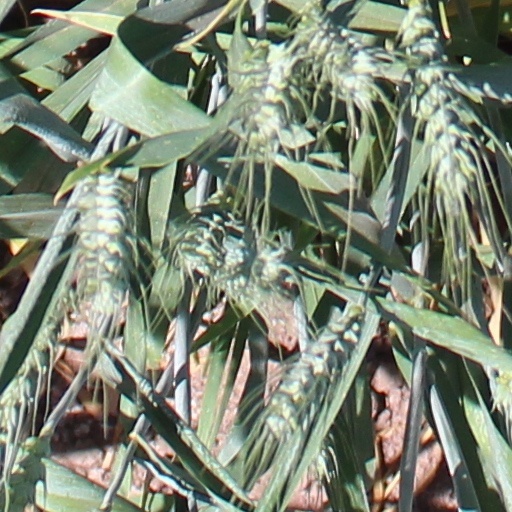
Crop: wheat